Anterior cerebral artery syndrome

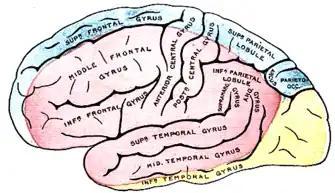
Outer surface of cerebral hemisphere, showing areas supplied by cerebral arteries. (Blue is region supplied by anterior cerebral artery.)

Anterior cerebral artery syndrome is a condition whereby the blood supply from the anterior cerebral artery (ACA) is restricted, leading to a reduction of the function of the portions of the brain supplied by that vessel: the medial aspects of the frontal and parietal lobes, basal ganglia, anterior fornix and anterior corpus callosum.